Sophie of Mecklenburg (1481–1503)

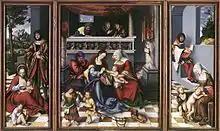
Torgau Altarpiece

Sophie died shortly after the birth of her son before her husband became Elector. She was buried in the city church of St. Mary in Torgau. Her bronze grave plate was crafted by Peter Vischer the Elder in his workshop in Nuremberg, after a design by Jacopo de' Barbari.